Fence (woodworking)

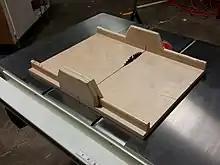
A wooden table saw 90° crosscut sled incorporates a fence.

For safety on a table saw it is necessary that the workpiece is always in contact with a fence or jig – the workpiece is never cut freehand. Failure to use a suitable fence or jig can result in injuries, such as those caused by kick-back.